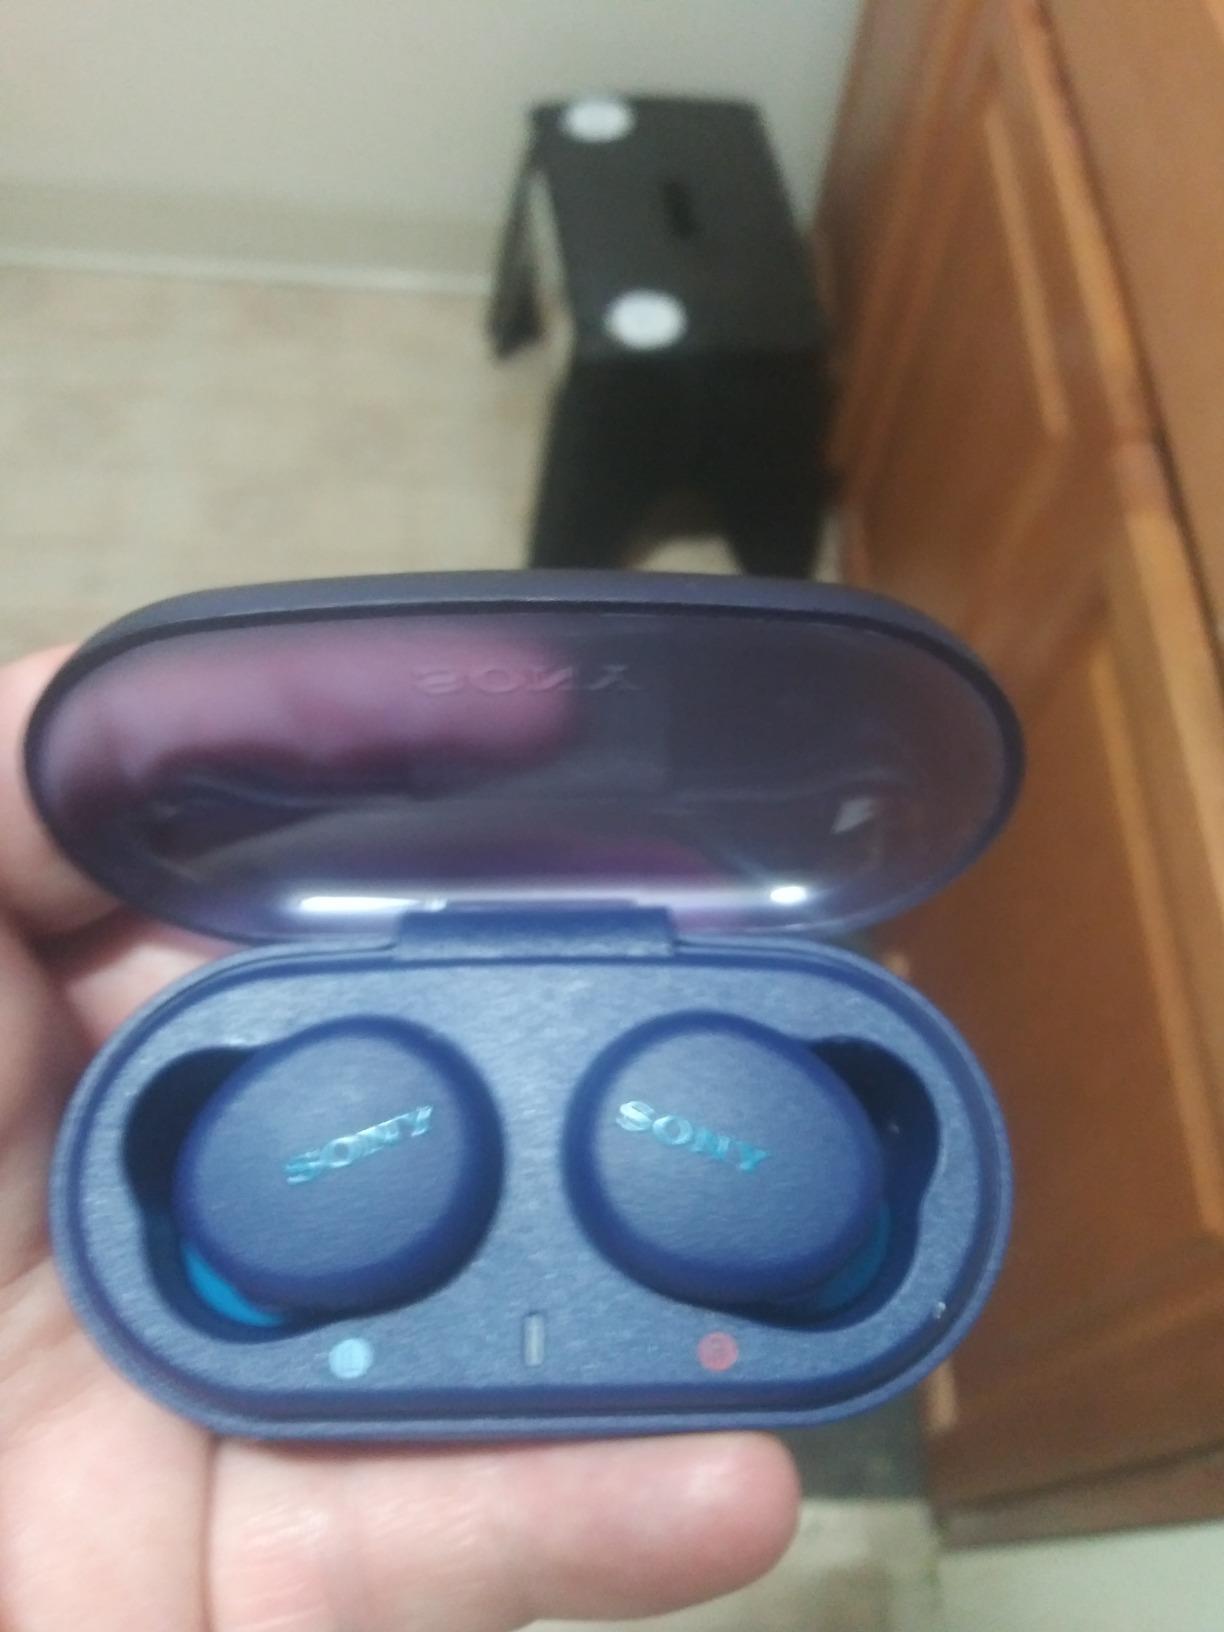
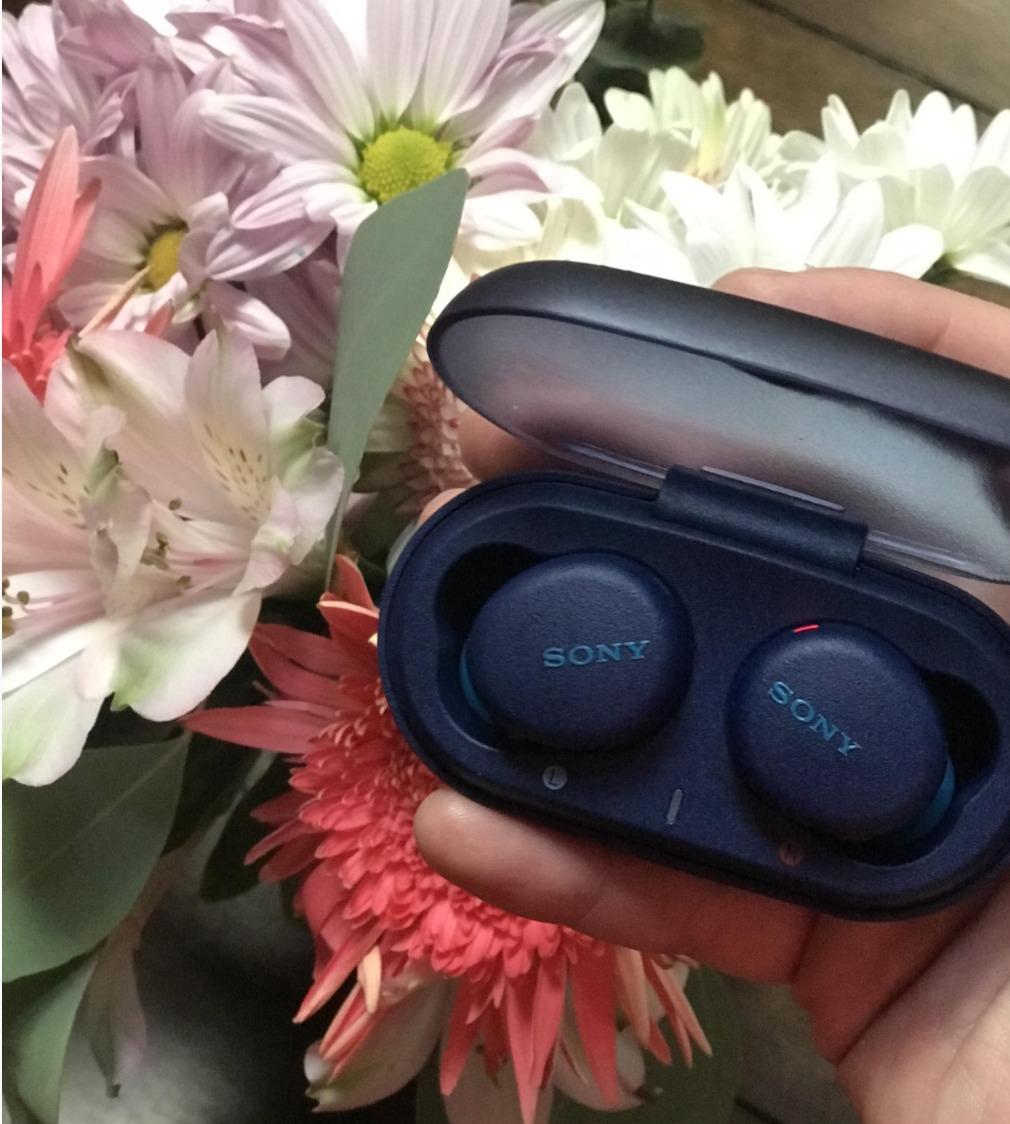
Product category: earbuds
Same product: yes